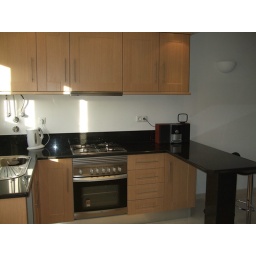
Picture of the kitchen with cooker, and dishwasher which is under the sink